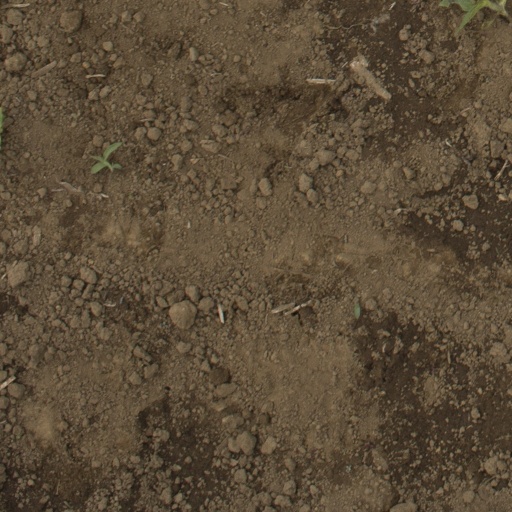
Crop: Jerusalem artichoke